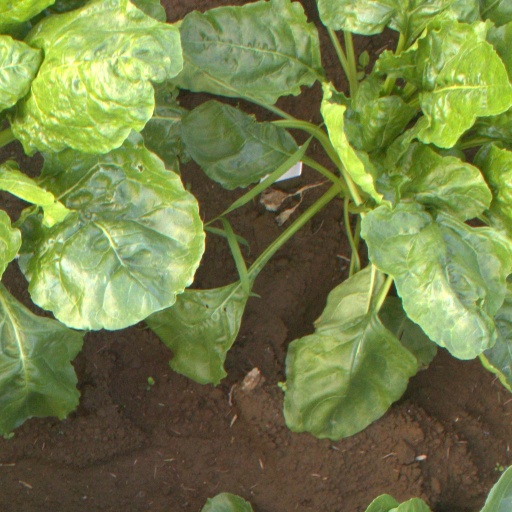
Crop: sugar beet